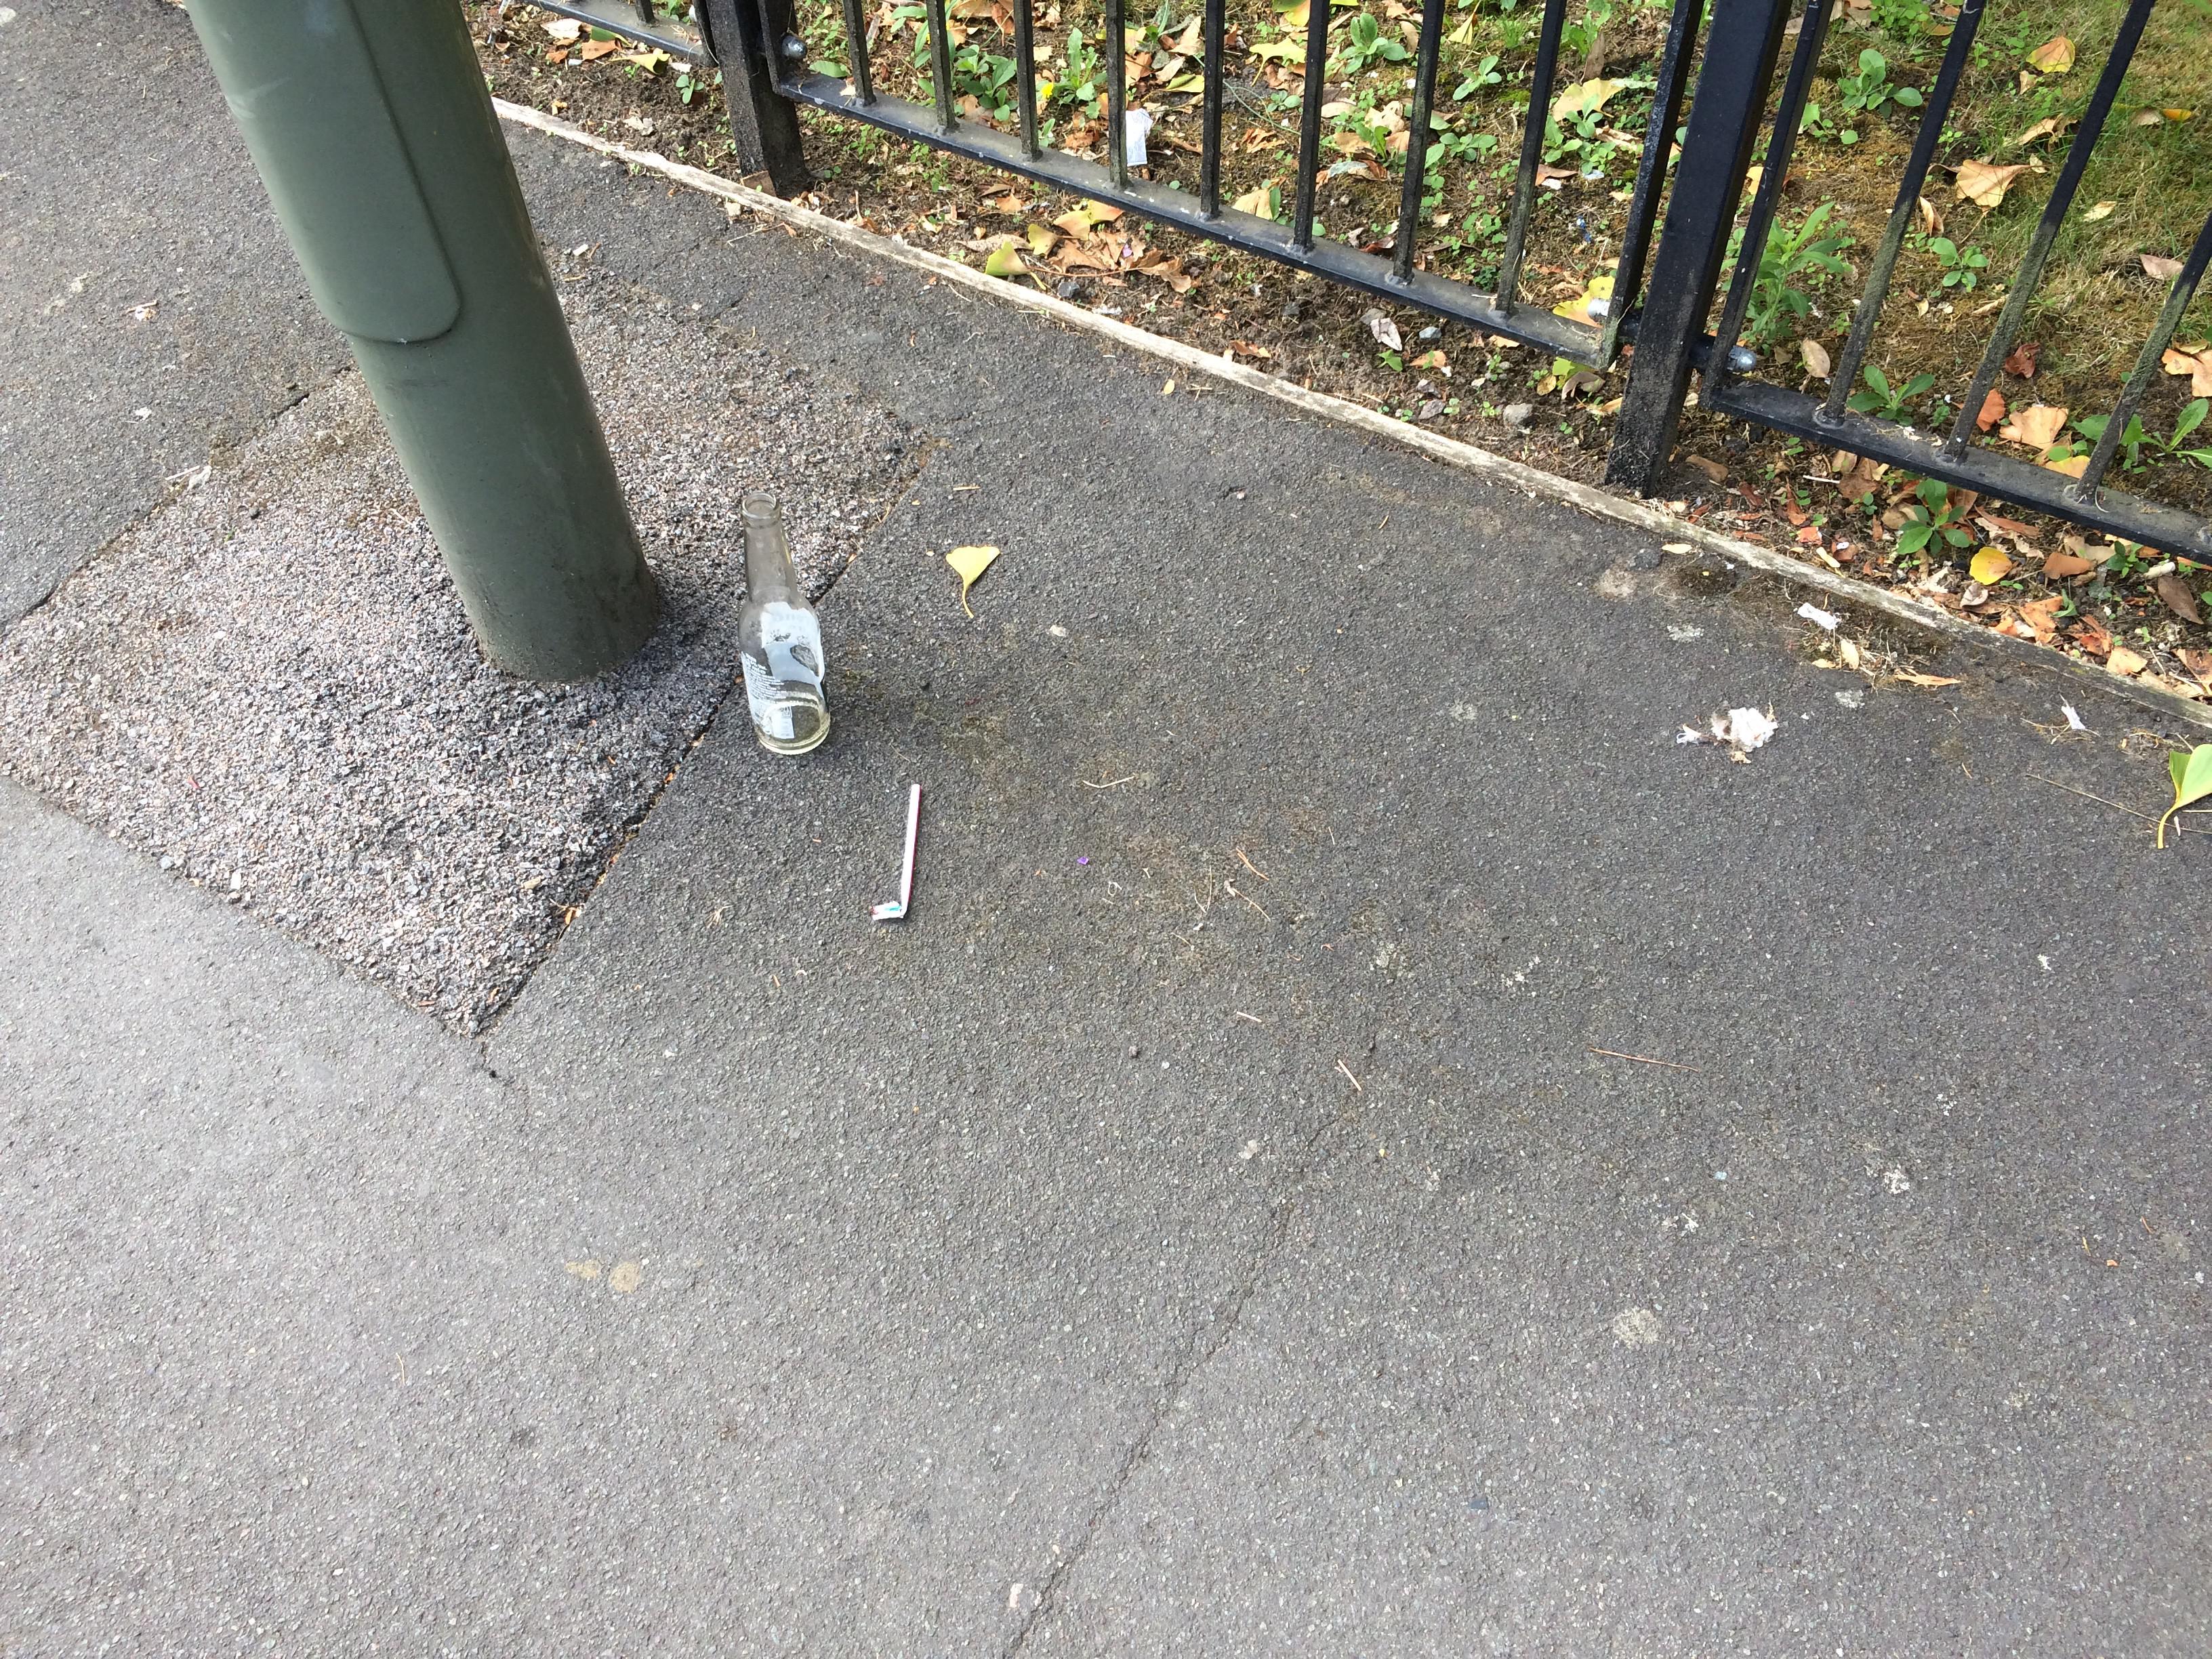
Object: Glass bottle (Bottle)

Object: Plastic straw (Straw)

Object: Unlabeled litter (Unlabeled litter)